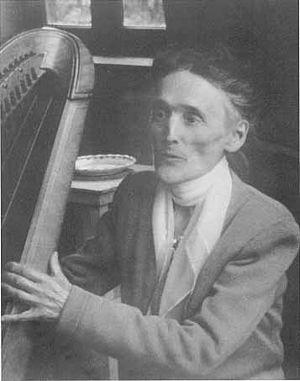
Henriette Renié est une harpiste, pédagogue et compositrice française. Elle est connue pour avoir enseigné à de nombreux harpistes célèbres et pour avoir inventé une méthode d'enseignement de la harpe restée en usage longtemps après sa mort.